David Schulman

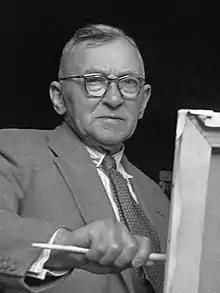
David Schulman in 1956

David Schulman (31 October 1881 – 21 October 1966) was a Dutch painter. His work was part of the painting event in the art competition at the 1928 Summer Olympics. Schulman's work was included in the 1939 exhibition and sale "Onze Kunst van Heden" (Our Art of Today) at the Rijksmuseum in Amsterdam.